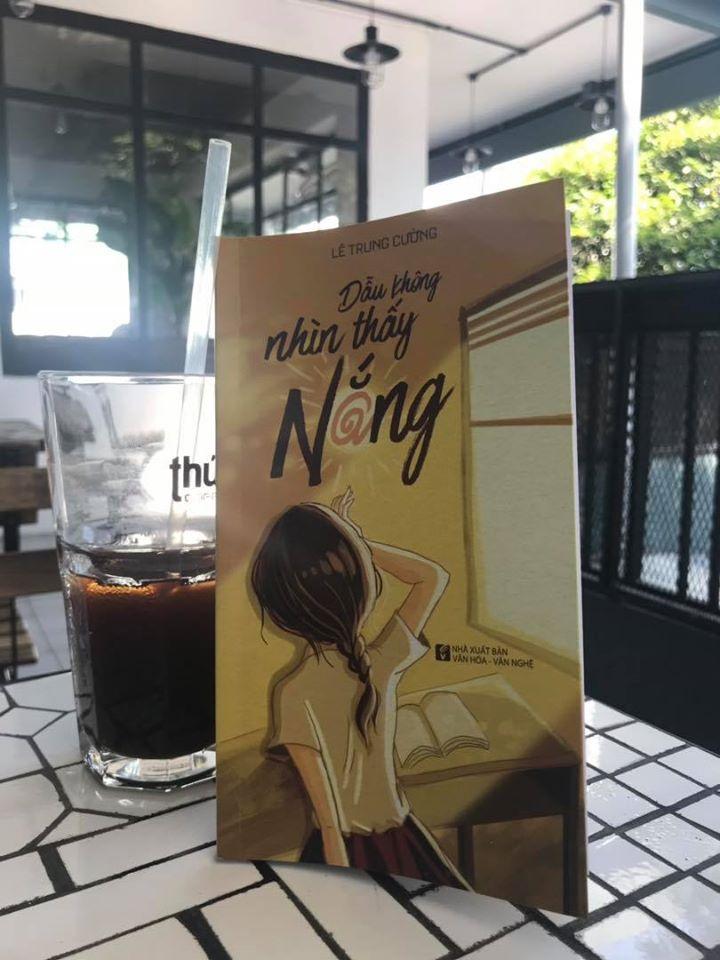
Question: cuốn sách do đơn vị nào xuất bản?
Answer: nhà xuất bản văn hóa-văn nghệ